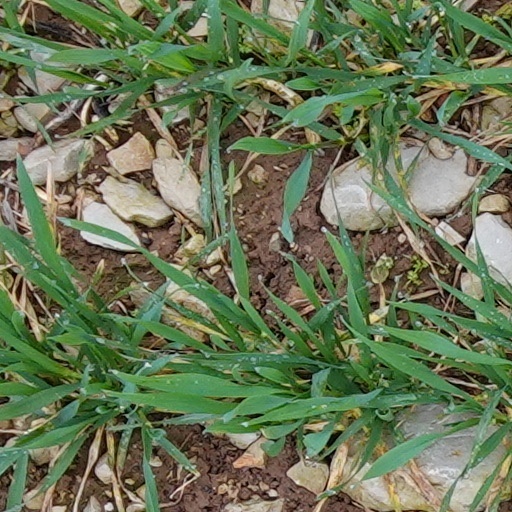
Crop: wheat